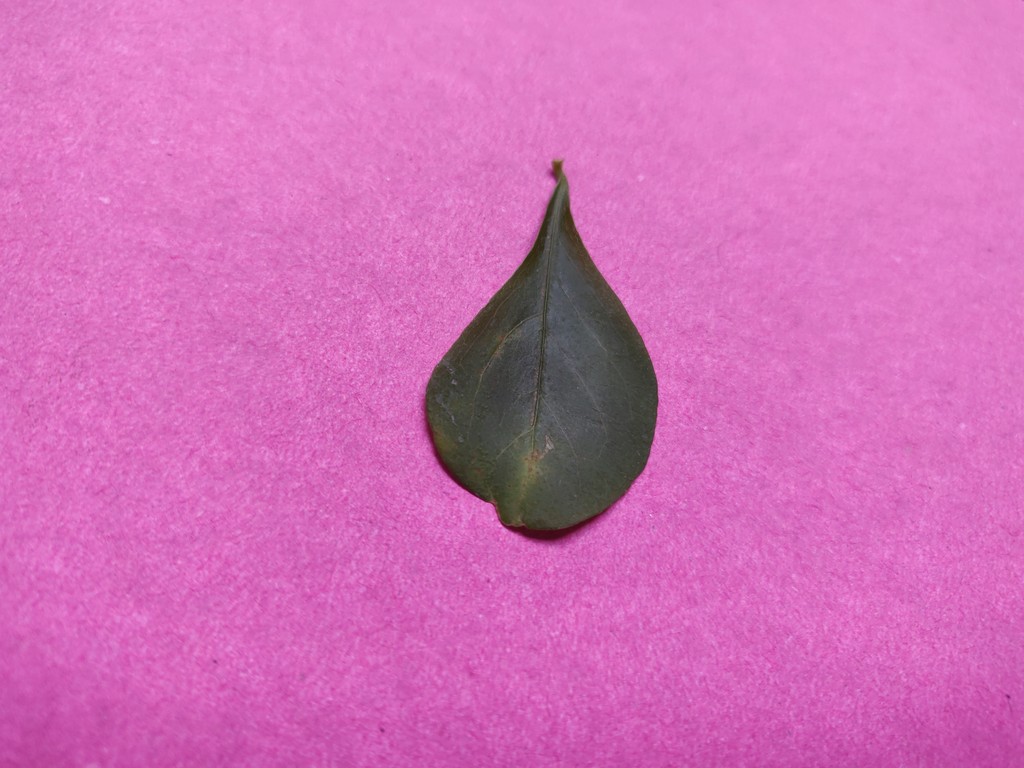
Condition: Unhealthy
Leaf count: single
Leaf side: front